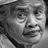
Emotion: neutral